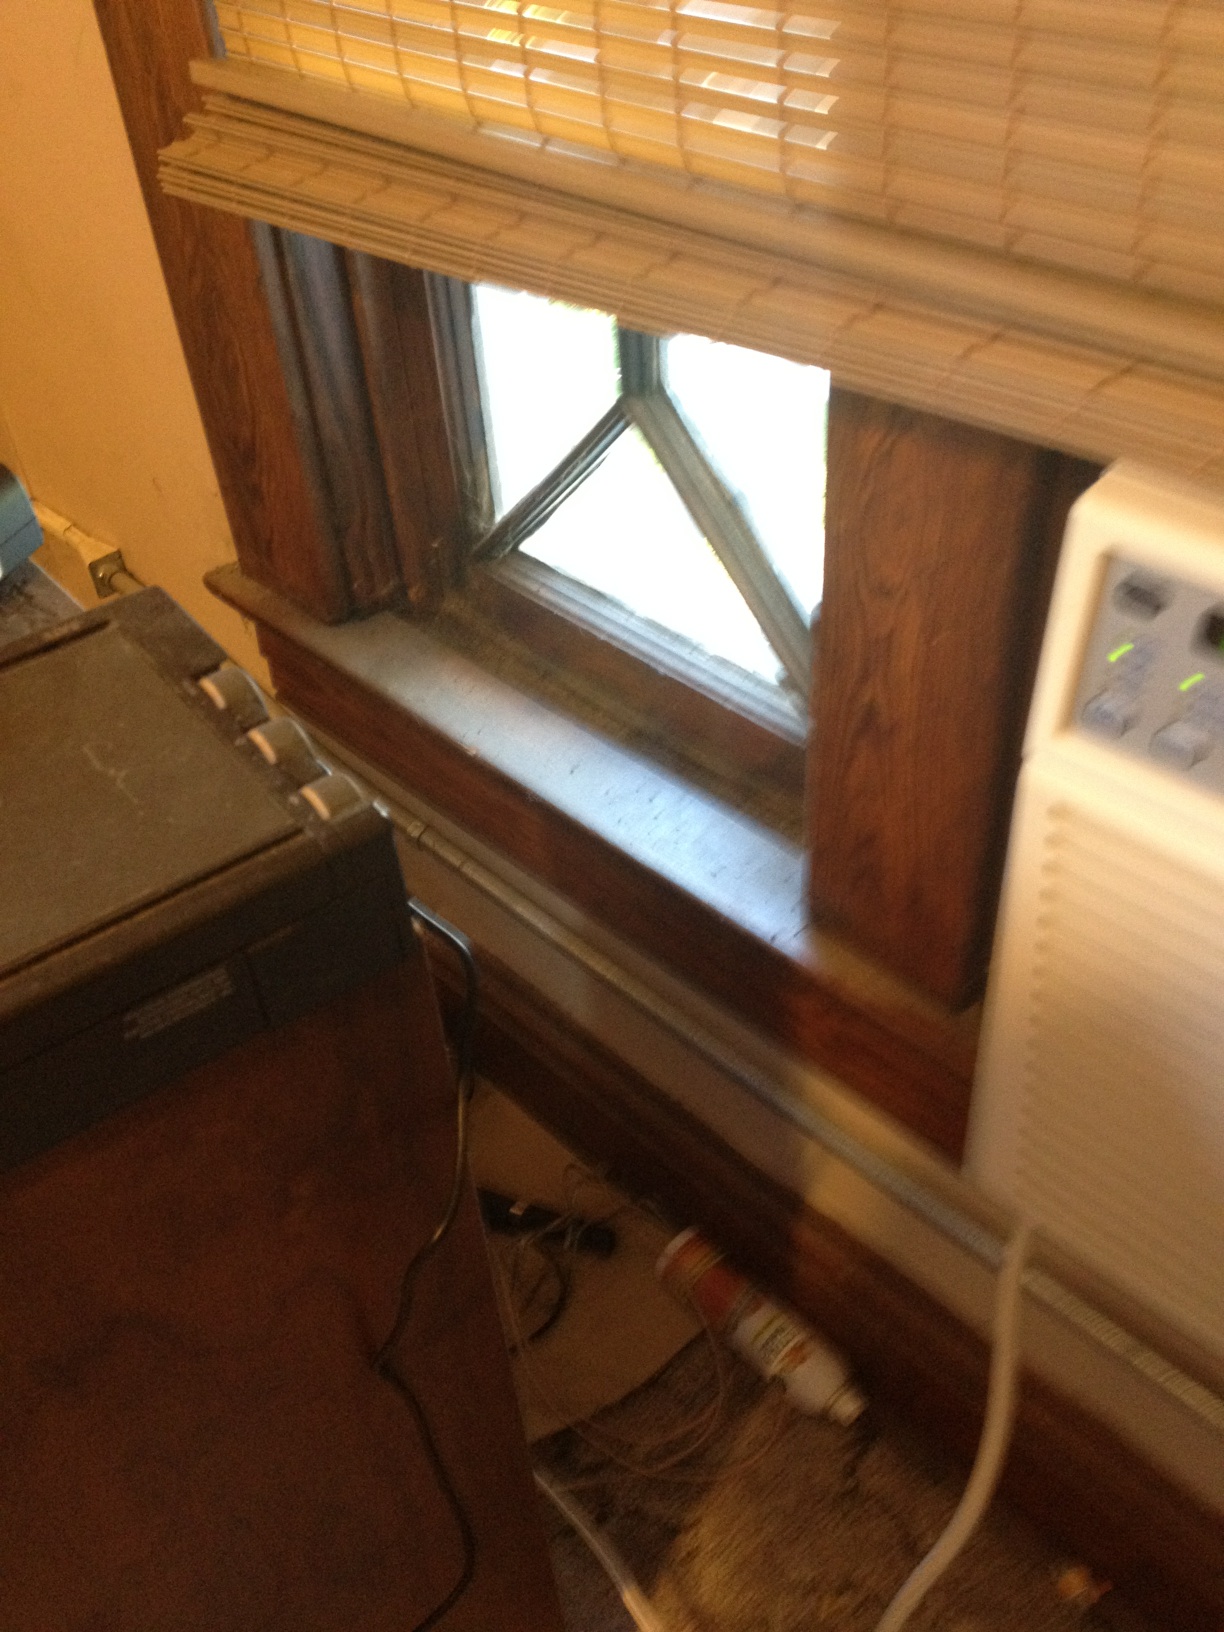Question: On this air conditioner, how is the thermostat set?
Answer: unanswerable